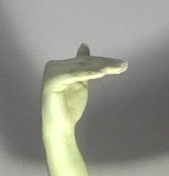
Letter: khaa